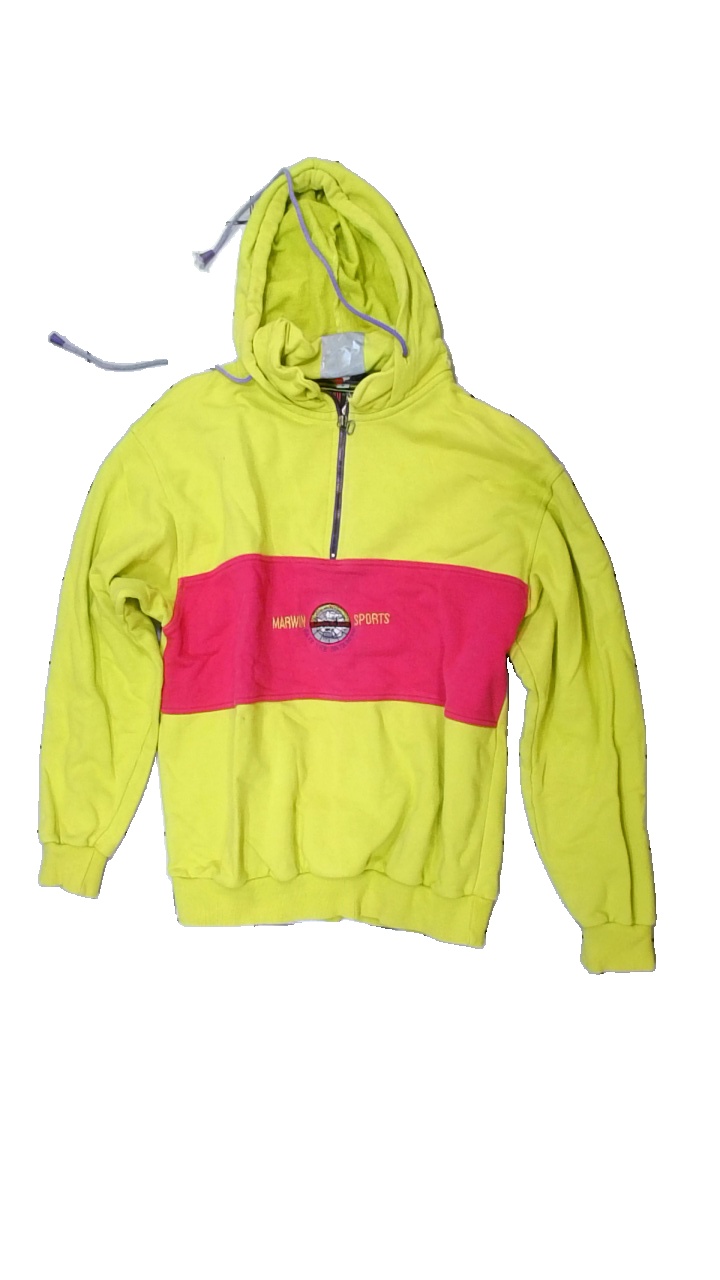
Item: Hoodie (Unisex)
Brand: Marwin Sports
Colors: Yellow, Pink
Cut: Regular
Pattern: Logo print
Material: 100% cott
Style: Sports
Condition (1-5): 3
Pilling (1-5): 3
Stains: Minor
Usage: Reuse
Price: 50-100